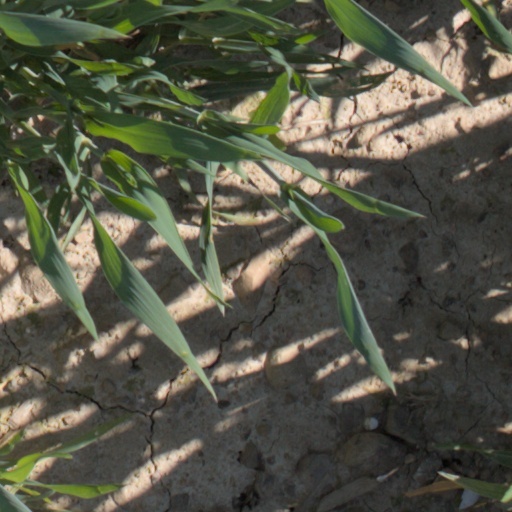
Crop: wheat